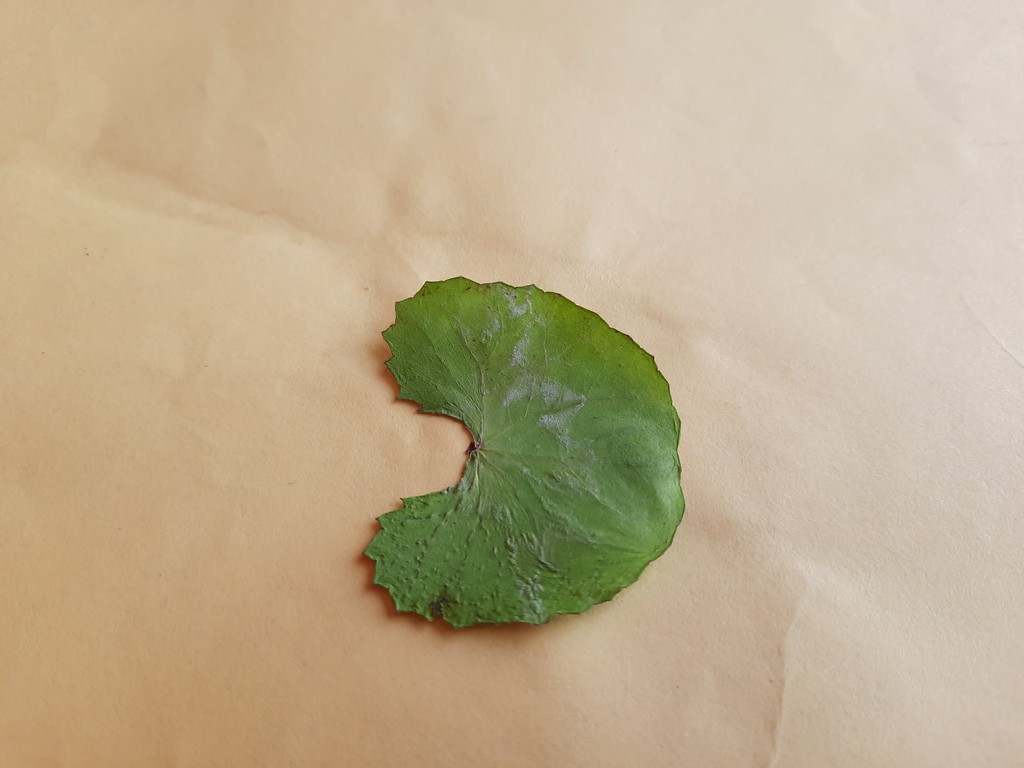
Label: Dried